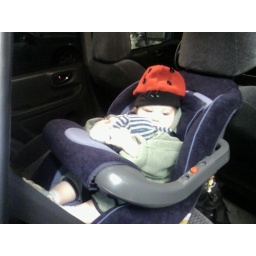
Marcus looking adorable in red hat